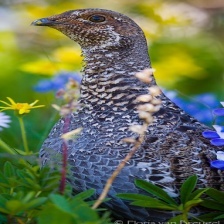
Species: BLUE GROUSE
Scientific name: DENDRAGAPUS OBSCURUS
ImageNet parent category: black_grouse